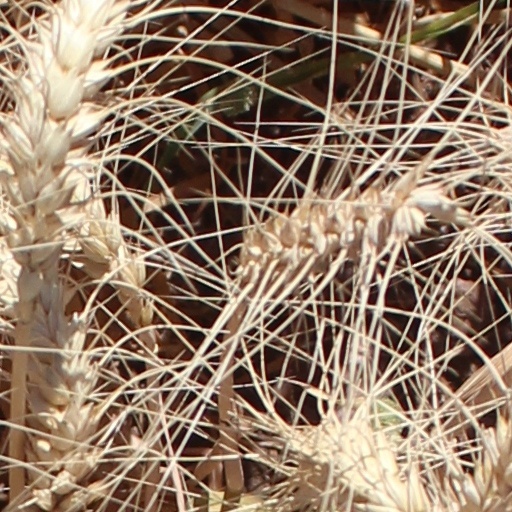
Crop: wheat